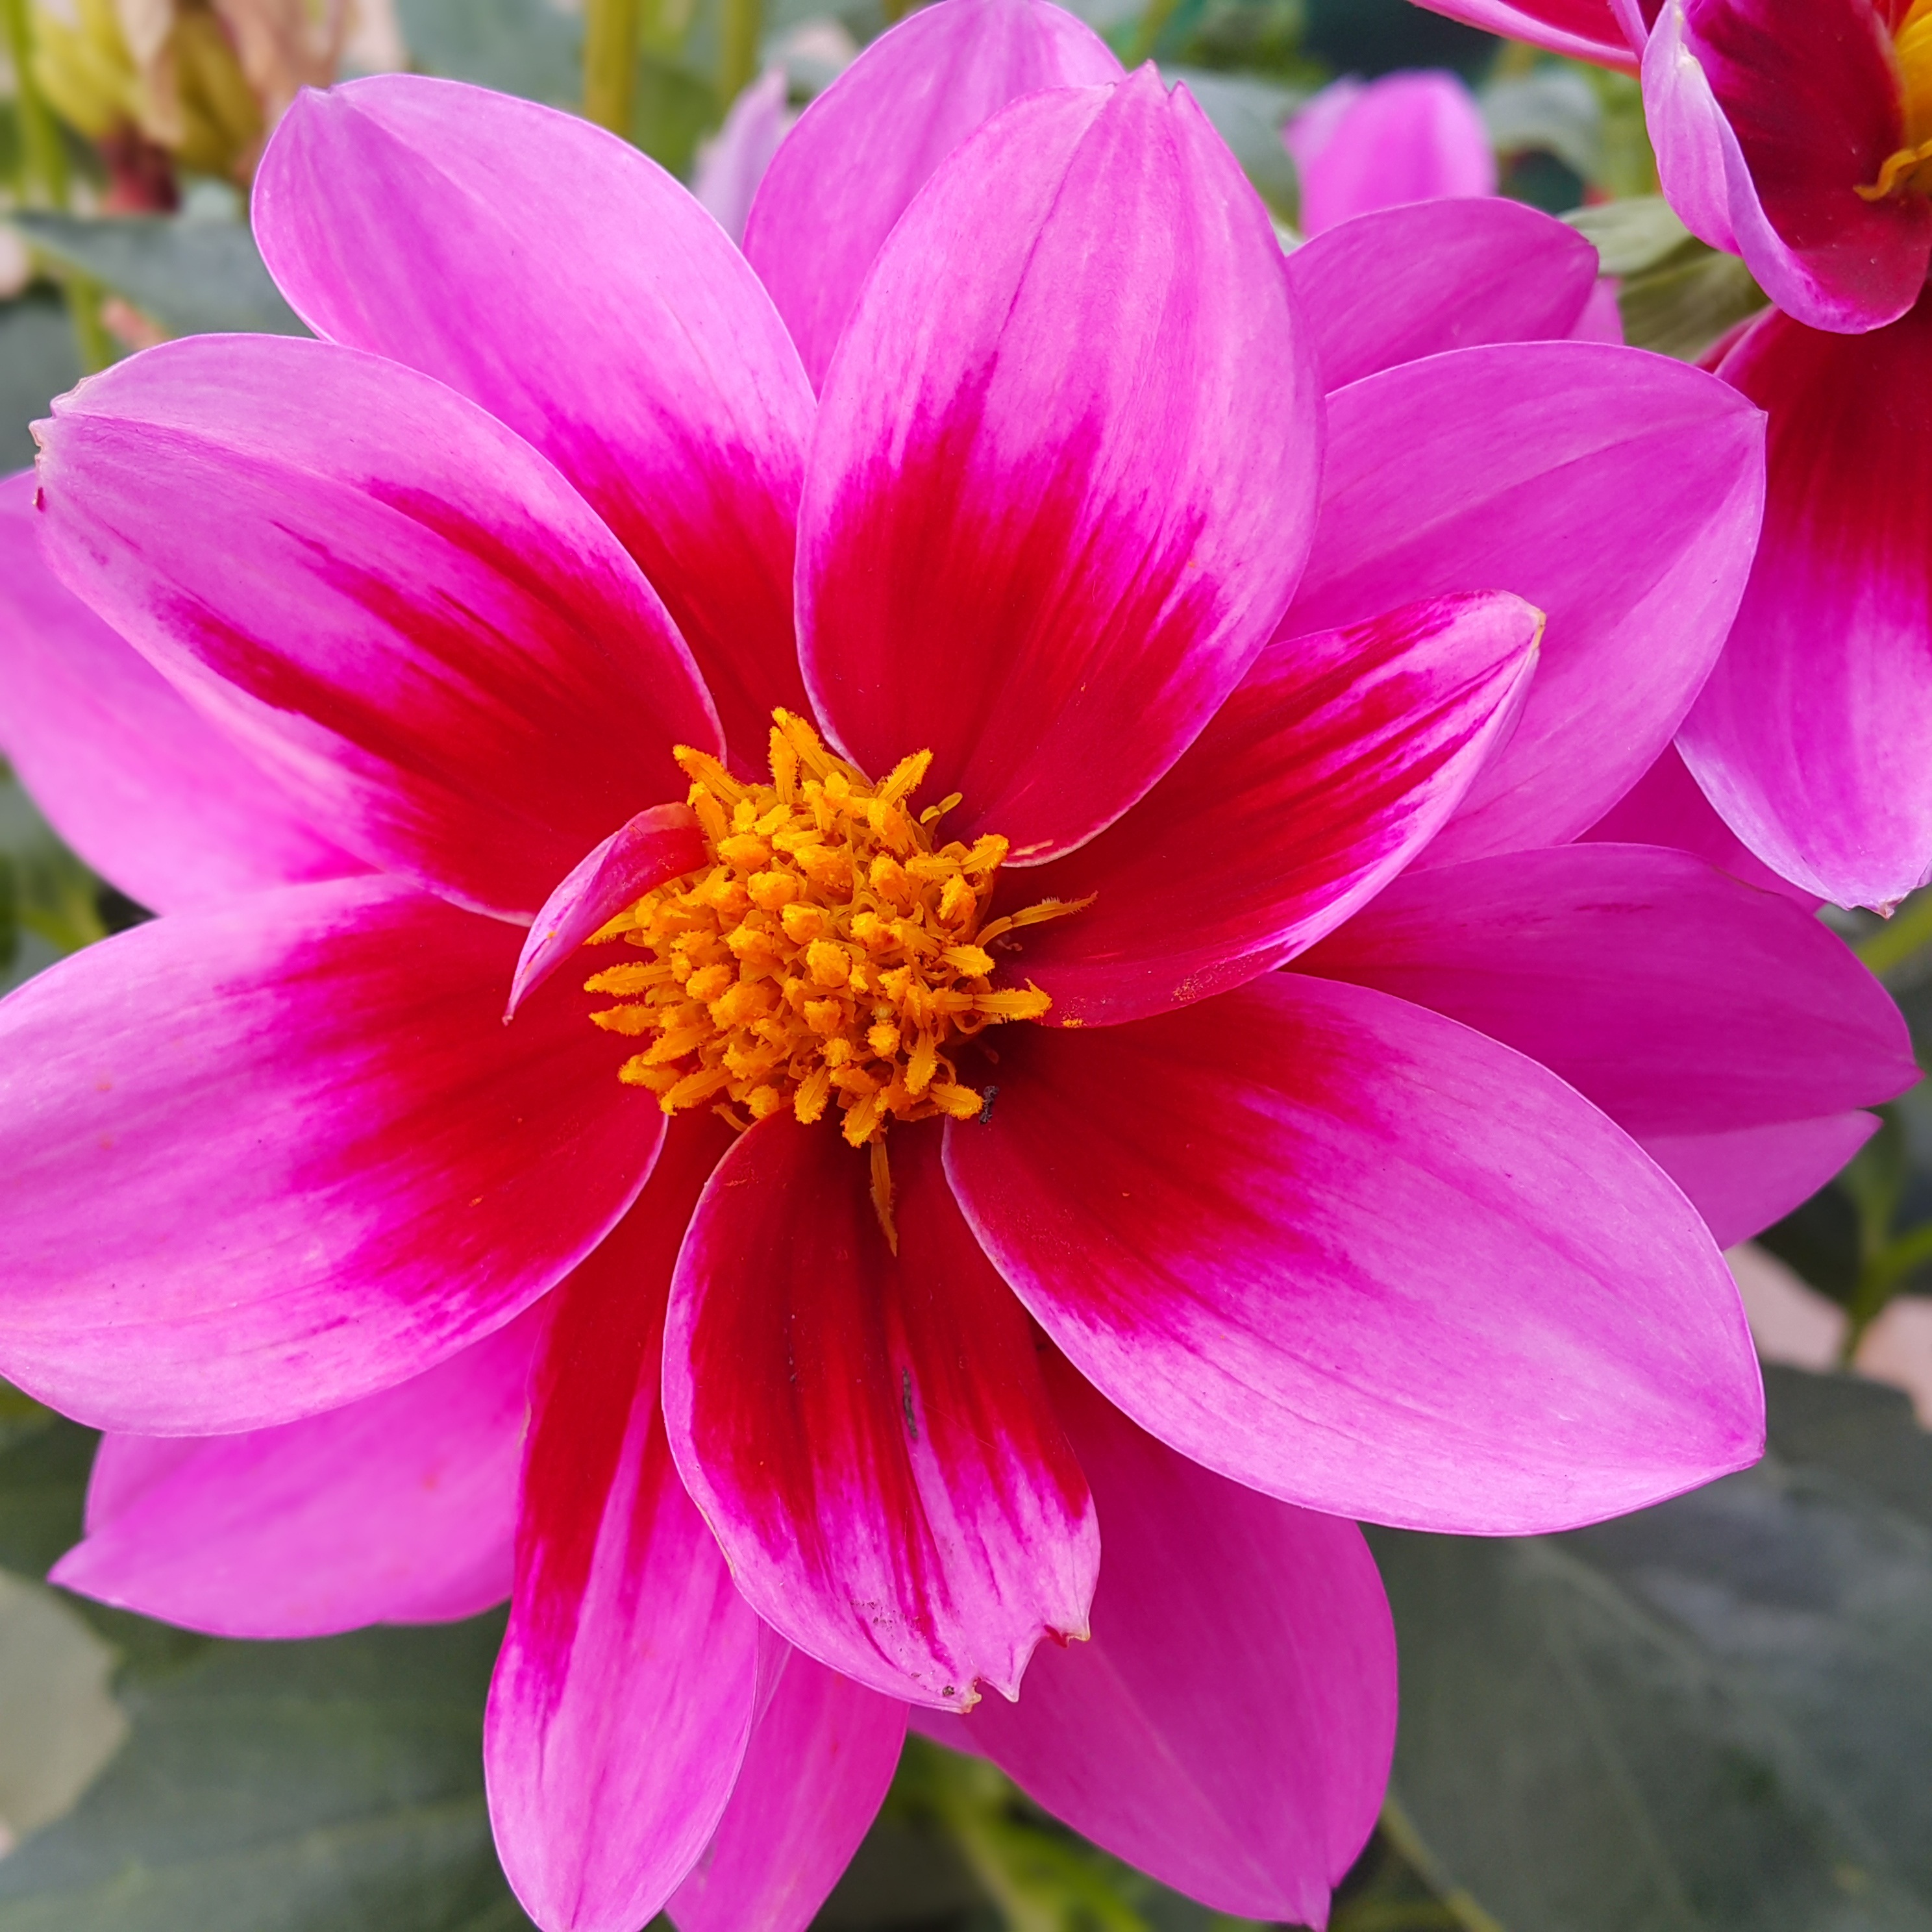
nature, plant, flower, petal, spring, pink, flora, flowers, dahlia, rosa, macro photography, flowering plant, daisy family, dalia, city car, annual plant, land plant, garden cosmos